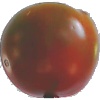
Label: Tomato Maroon 1